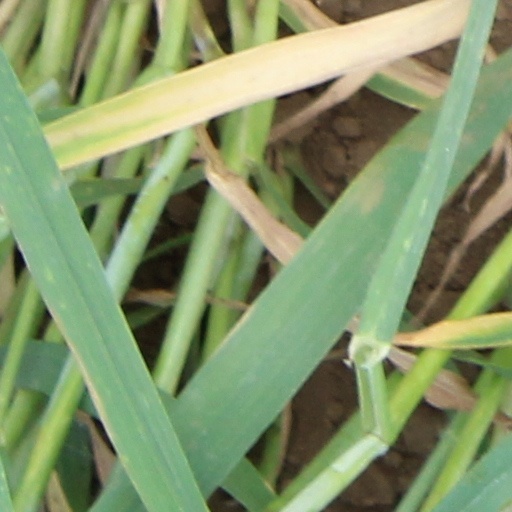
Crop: wheat